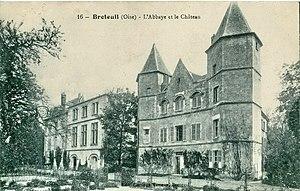
L'abbaye Notre-Dame de Breteuil est une ancienne abbaye bénédictine située dans la commune de Breteuil, dans le département français de l'Oise. Sa date de fondation reste inconnue mais elle est reconstruite vers 1030 par Gilduin, seigneur de Breteuil. Elle est supprimée en 1791. Parmi les bâtiments de l'abbaye, subsistent l'ancienne chapelle, le logis abbatial, le bâtiment conventuel du XVIIIᵉ siècle, les anciennes caves ainsi que les sols de l'ancienne église et son mur de clôture.
Cet article recense les monuments historiques français classés en 1883.
Cet article recense les monuments historiques de l'ouest de l'Oise, en France.